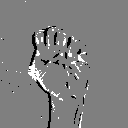
ASL letter: s